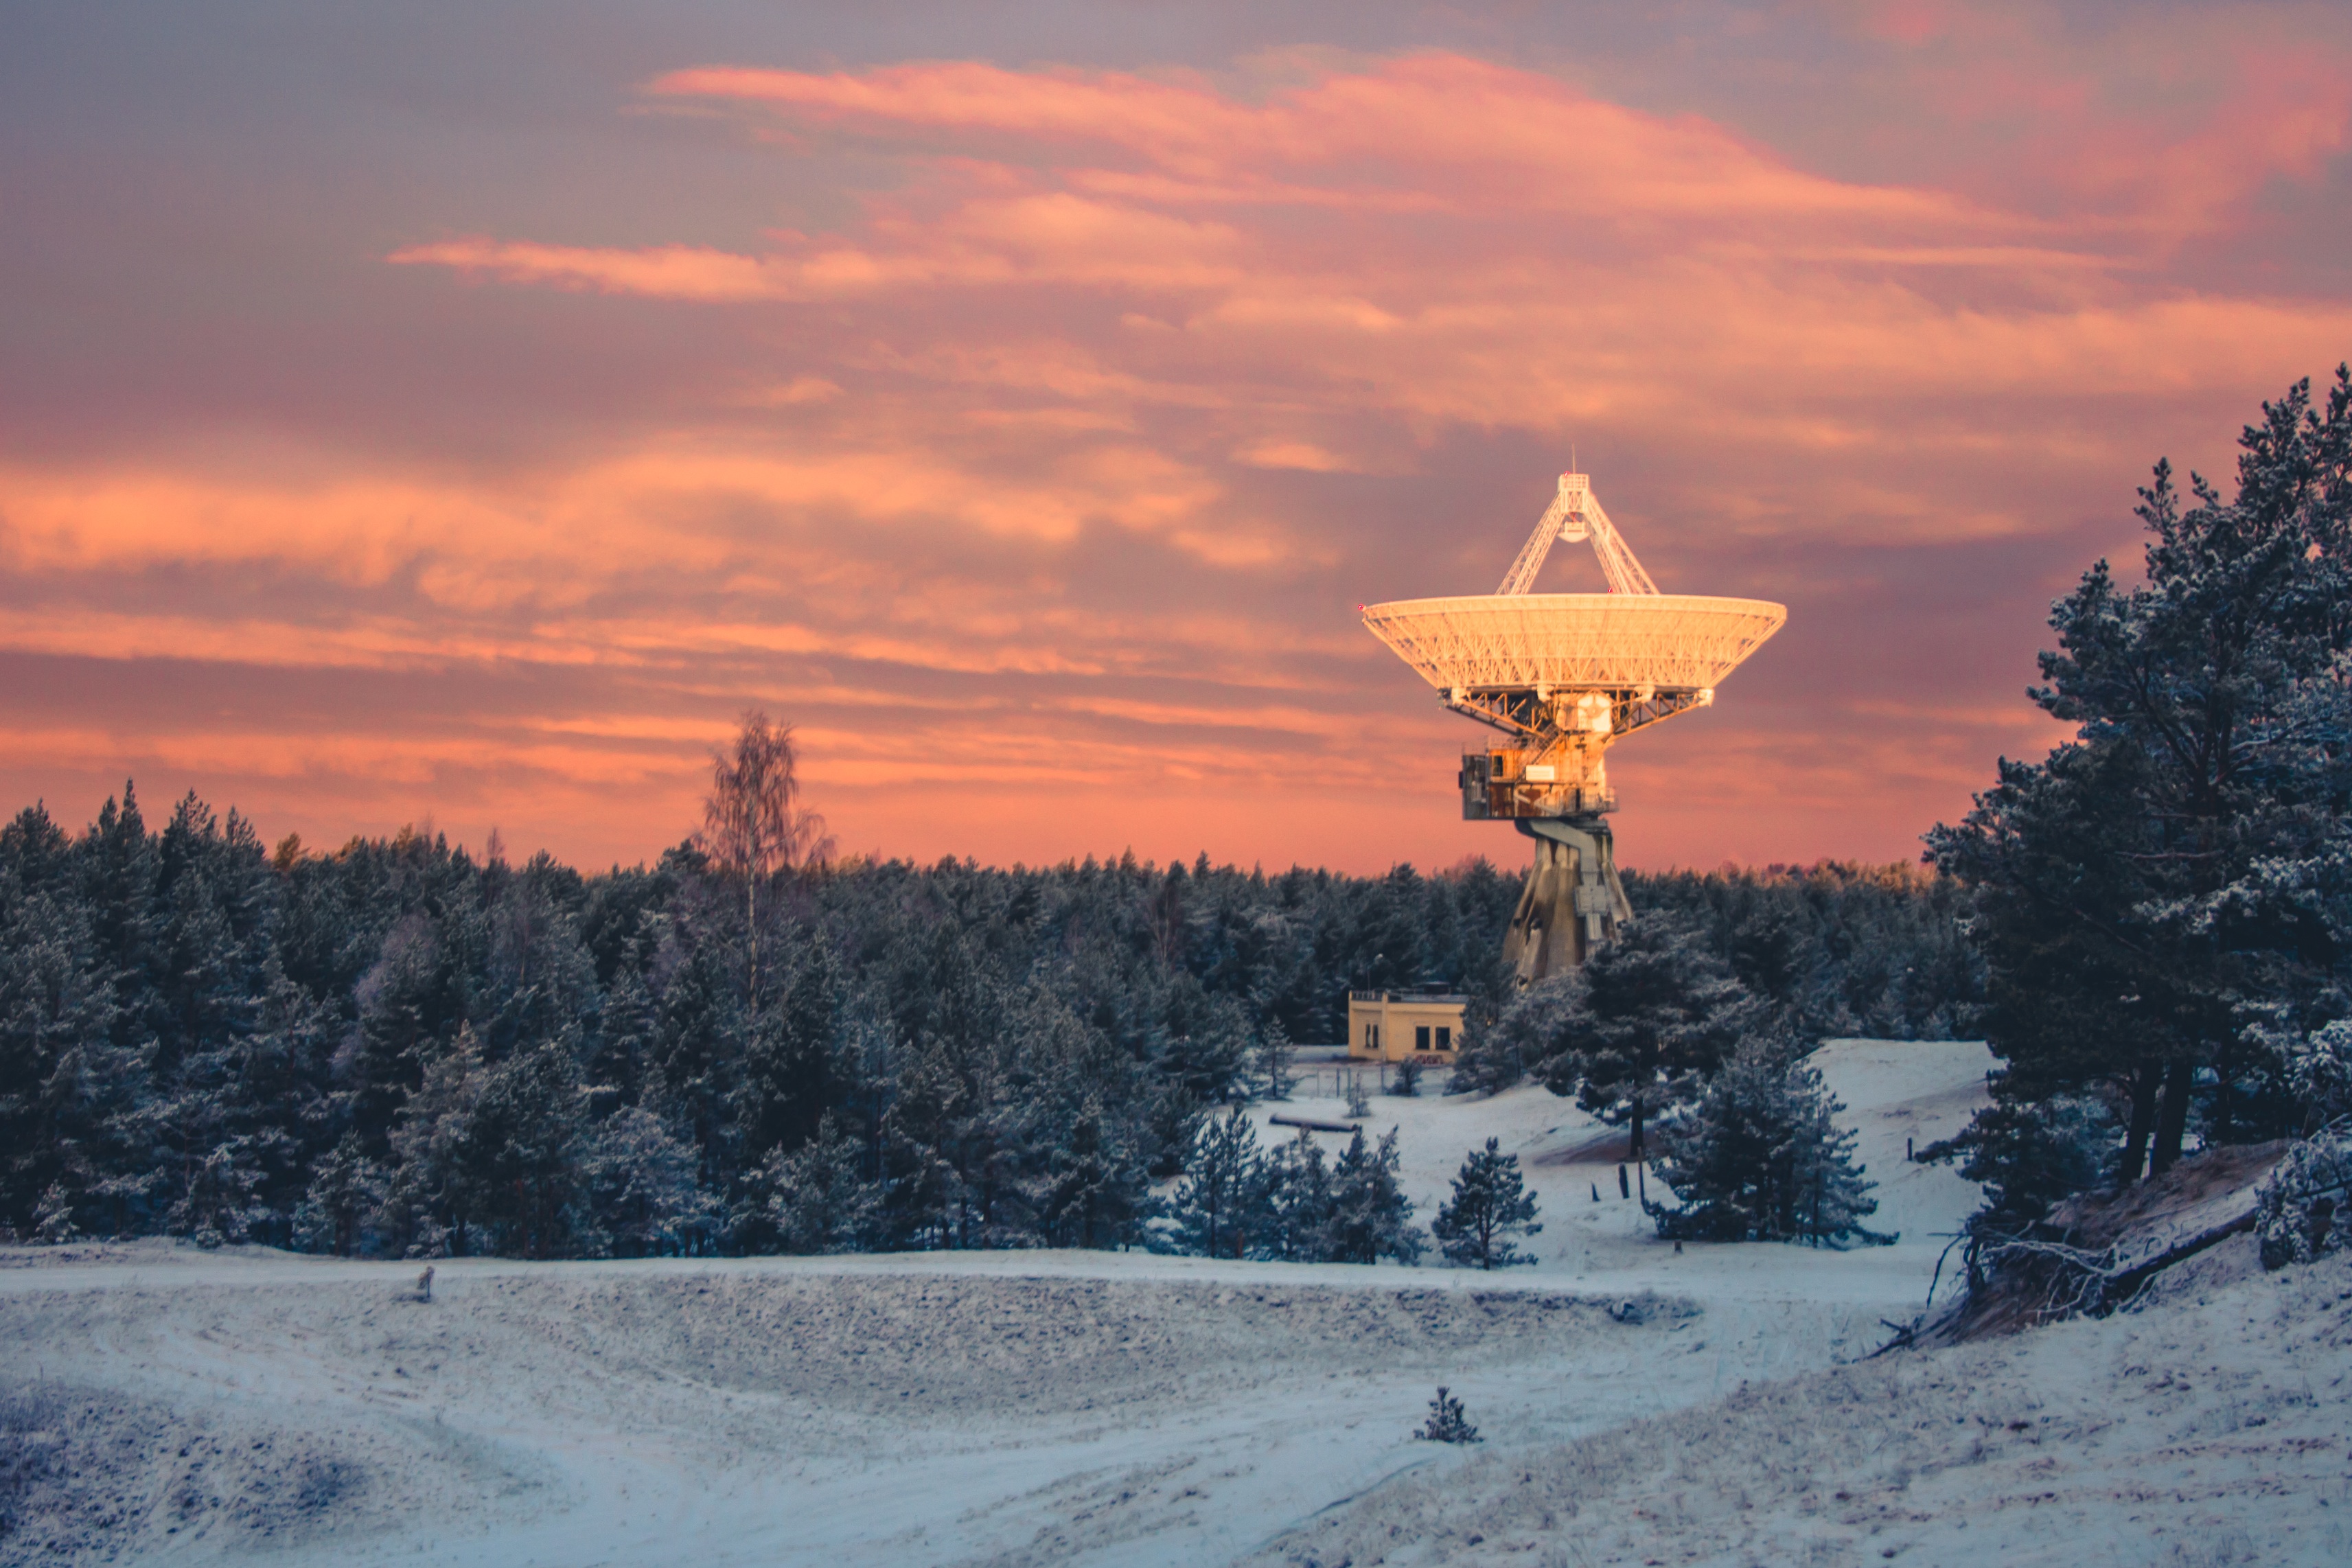
mountain, snow, winter, sunrise, sunset, morning, dawn, dusk, evening, weather, season